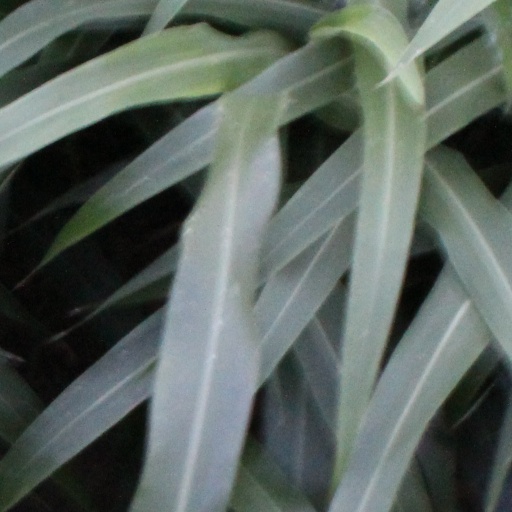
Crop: sorghum